Brian Dawkins

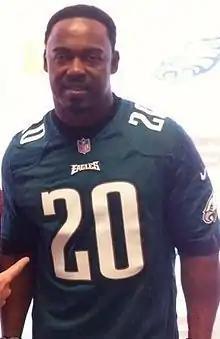
Dawkins in 2014

Dawkins was born and raised in Jacksonville, Florida. In an interview, Dawkins talked about getting married: "I went to college at Clemson, and she (Connie) transferred there my second year, after one year at Jacksonville University. The night before going back to school our junior year, I asked her to marry me. Her grandfather gave us $100. Fifty-nine dollars for my ring and $41 for hers—and we eloped. We went to the Justice of the Peace." He first saw his future wife, Connie Kerrin, in junior high school and began dating her while attending William M. Raines High School; she was a majorette while he played football and basketball. They graduated in 1992. In early 2007, Dawkins and his wife had twin daughters, Chonni and Cionni. Both daughters were born two months premature but are now both perfectly healthy. Dawkins, with his wife, Connie, also have two other children, Brian Jr. and Brionni. Brian Jr. played for the Clemson Tigers as a cornerback. After eloping in 1994, the couple had a wedding ceremony with family and friends at the Palm Beach Breakers Hotel in July 2009.